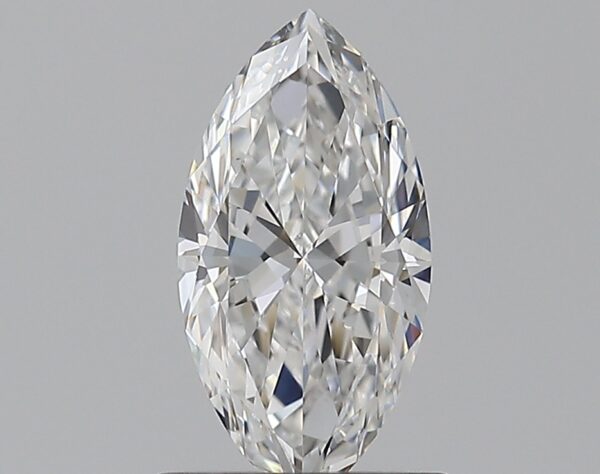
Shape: marquise
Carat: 0.75
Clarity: VS2
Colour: E
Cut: EX
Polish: EX
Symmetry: VG
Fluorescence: M
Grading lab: GIA
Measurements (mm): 9.3 x 4.71 x 2.84